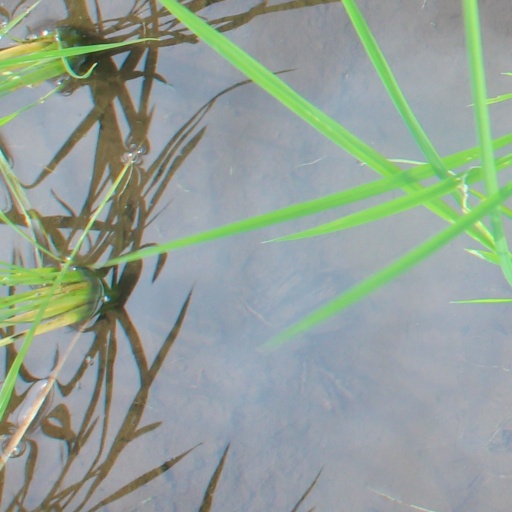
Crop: rice